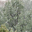
Label: pine_tree